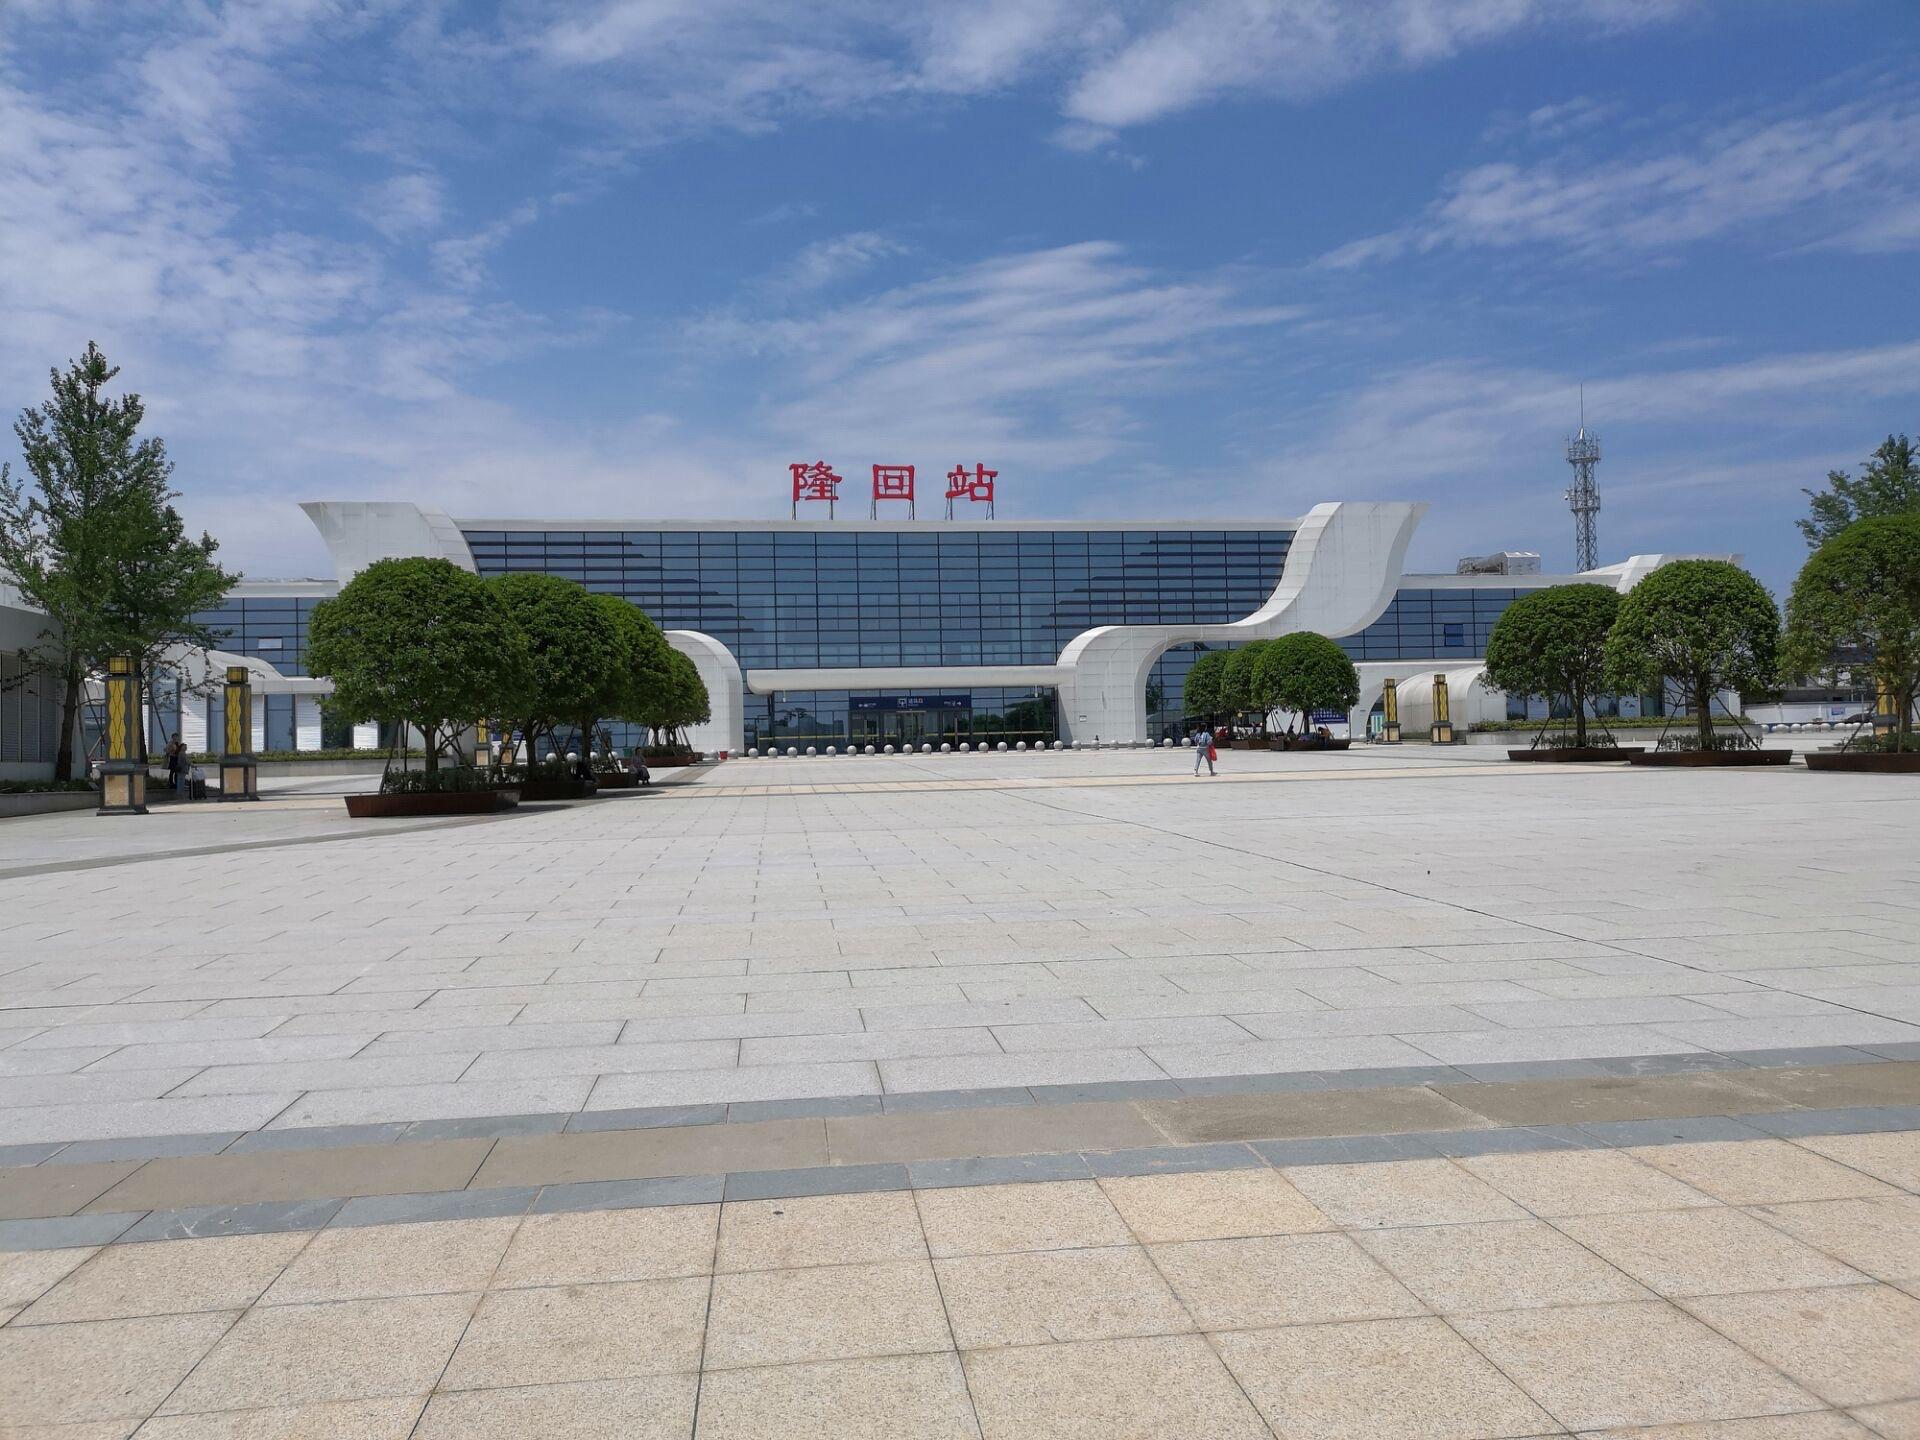
地标名称：隆回站
所在城市：邵阳市·隆回县